Ettore Tito

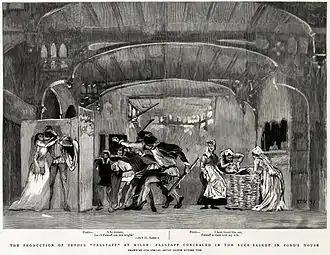
Tito's illustration of the original production of Verdi's opera, "Falstaff" ("The Graphic", 18 February 1893)

Tito was one of a group of painters with close ties to the English and American expatriate community in Venice which had its hub at the Palazzo Barbaro and was a friend of both John Singer Sargent and Isabella Stewart Gardner. Over the years, the family's properties, Villa Tito in Riviera del Brenta and the Palazzotto Tito in Venice, were also gathering places for artists such as Anders Zorn, Ludwig Passini, Luigi Nono, and Mariano Fortuny as well as musicians and writers. He painted the portraits of many members of his circle and their families including: composer Ermanno Wolf-Ferrari; art historian Corrado Ricci; poet Nadja Malacrida; journalist Luigi Albertini; artist Nerina Pisani Volpi (whose husband, Giuseppe Volpi, and their children were also painted by Tito); artist Rita D'Aronco, the daughter of the Tito's close friend, Raimondo D'Aronco; the children of Edith and Cosimo Rucellai; and Dina Velluti, the sister of Venetian sculptor Gigetto Velluti. The Velluti portrait, "La Sarabanda" (The Sarabande) was painted in 1934 and is one of the best examples of his late portraiture style.